Mister John

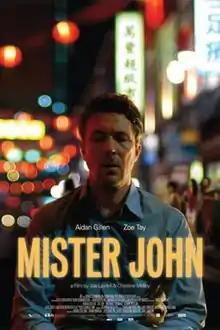
Promotional poster

Mister John is a 2013 drama film by Joe Lawlor and Christine Molloy (who are also known by the name of their creative partnership, Desperate Optimists). It was their second feature film following their debut "Helen" and stars Aidan Gillen, Zoe Tay, Michael Thomas, and Claire Keelan.